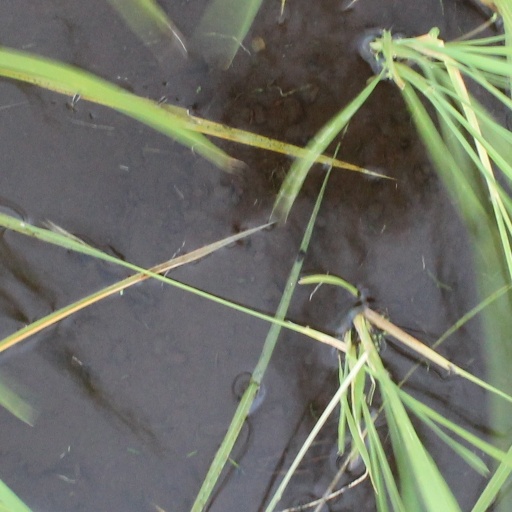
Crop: rice